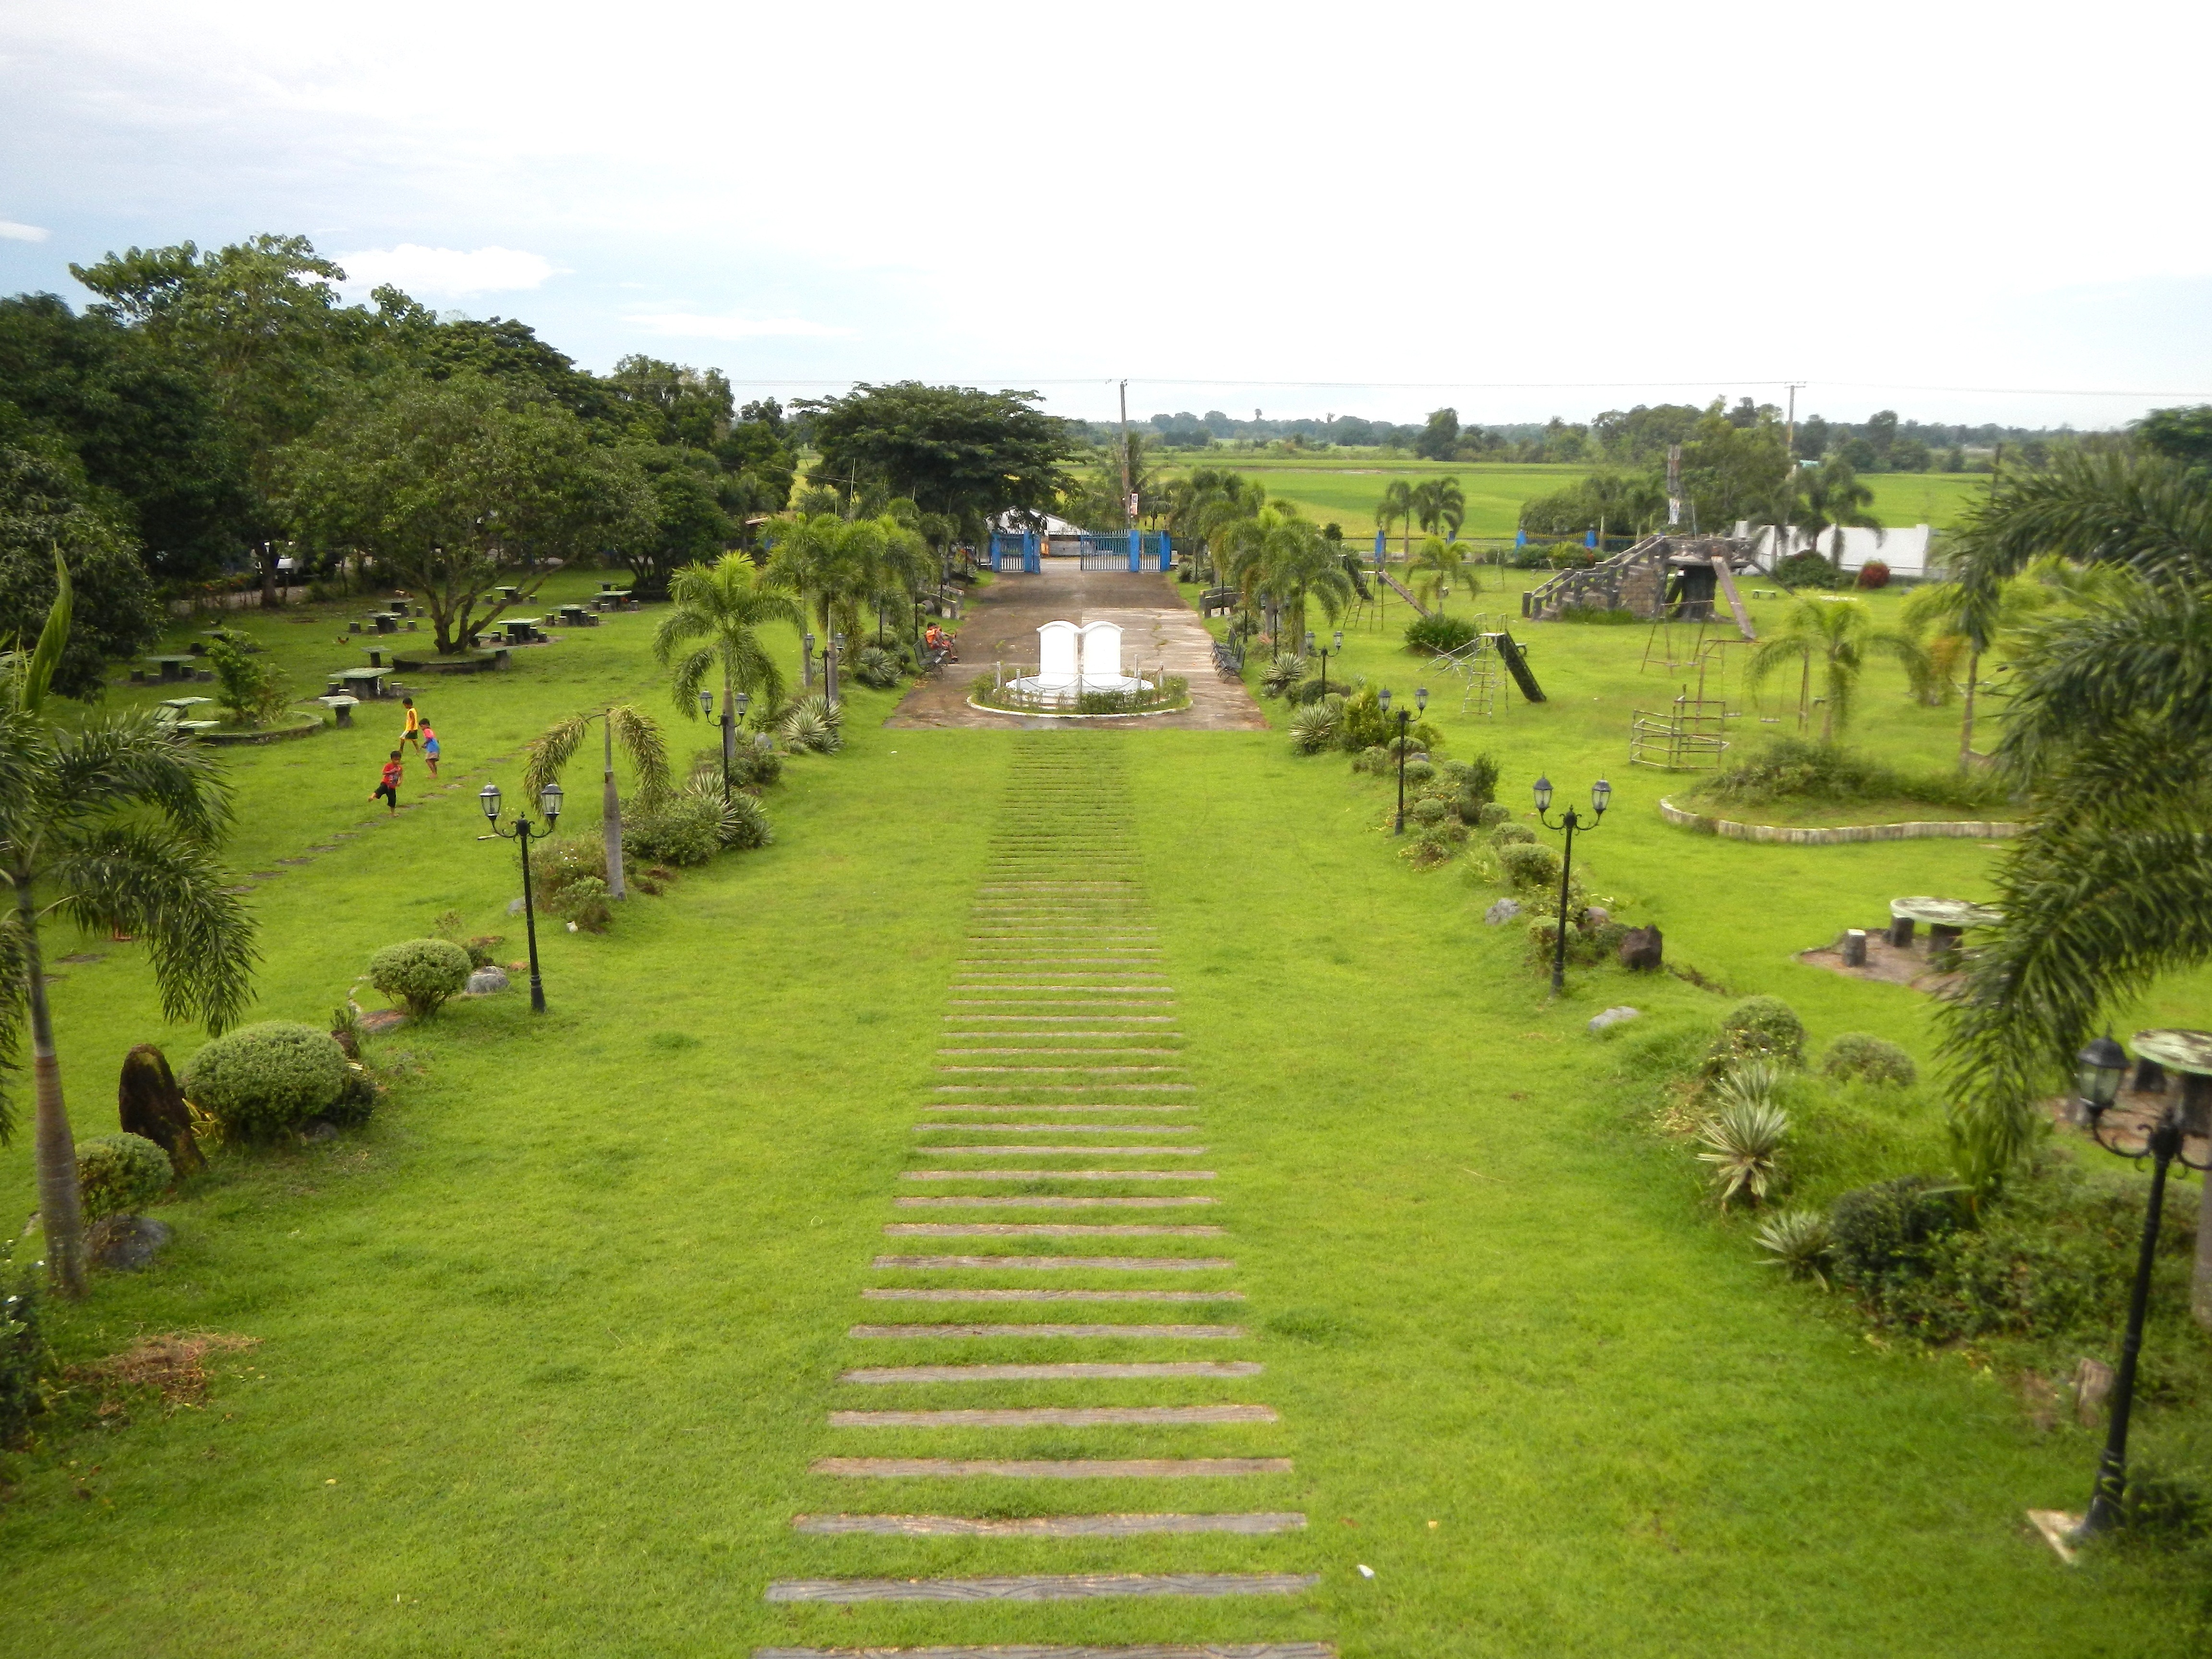
landscape, nature, grass, people, sky, field, farm, lawn, meadow, countryside, country, green, scenic, pasture, park, agriculture, garden, plants, trees, outside, memorial, clouds, plantation, estate, philippines, rural area, paddy field, land lot